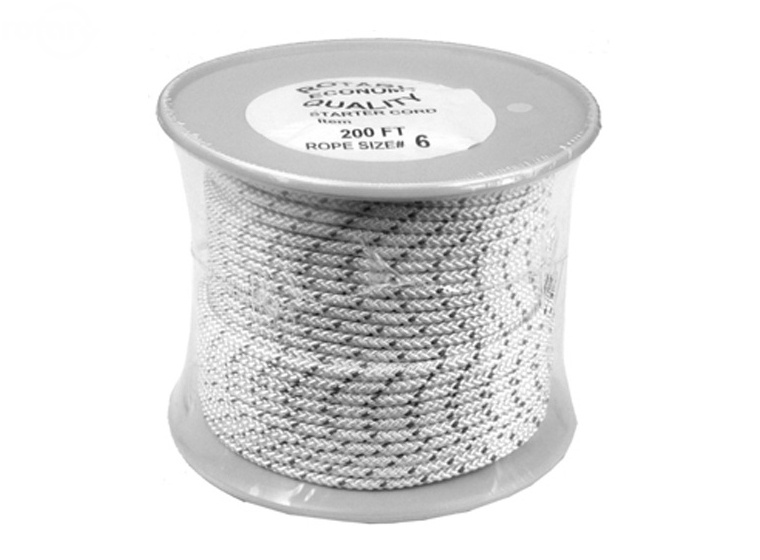
Rotary 11730 Starter Rope #8 X 200' Roll Economy Braided
Made in Germany Dimensions: DIAMETER: 1/4" LENGTH: 200' CASE QTY: 8 PALLET QTY: 24
Brand: ROTARY
Category: Hardware > Tools > Light Bulb Changers